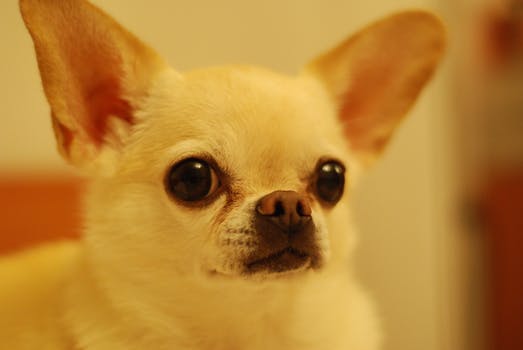
Label: No Watermark